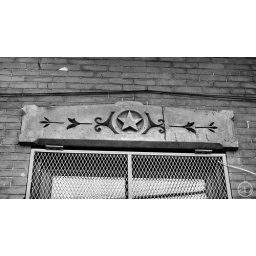
These are over all the windows at the Red Star bar in Greenpoint.